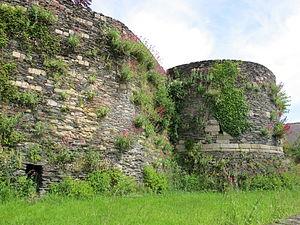
Château de Rochefort-en-Terre
Le château de Rochefort-en-Terre est un château construit au début du XIIᵉ siècle sur la commune de Rochefort-en-Terre.